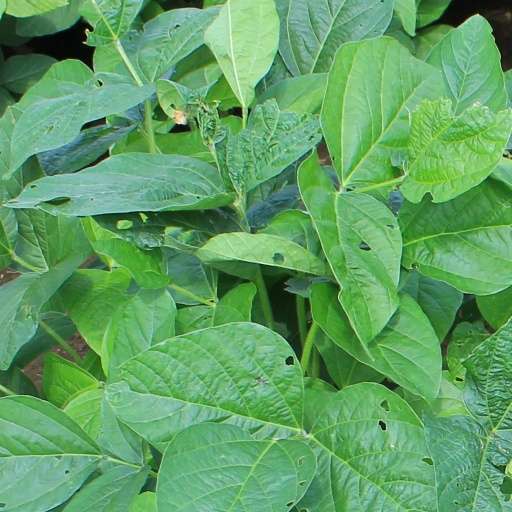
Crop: soybean